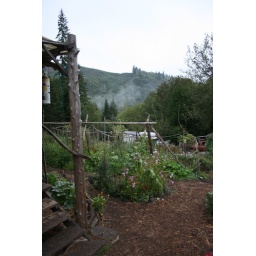
shots around the homestead: in front of the kitchen looking down toward the gardens and tree farms.